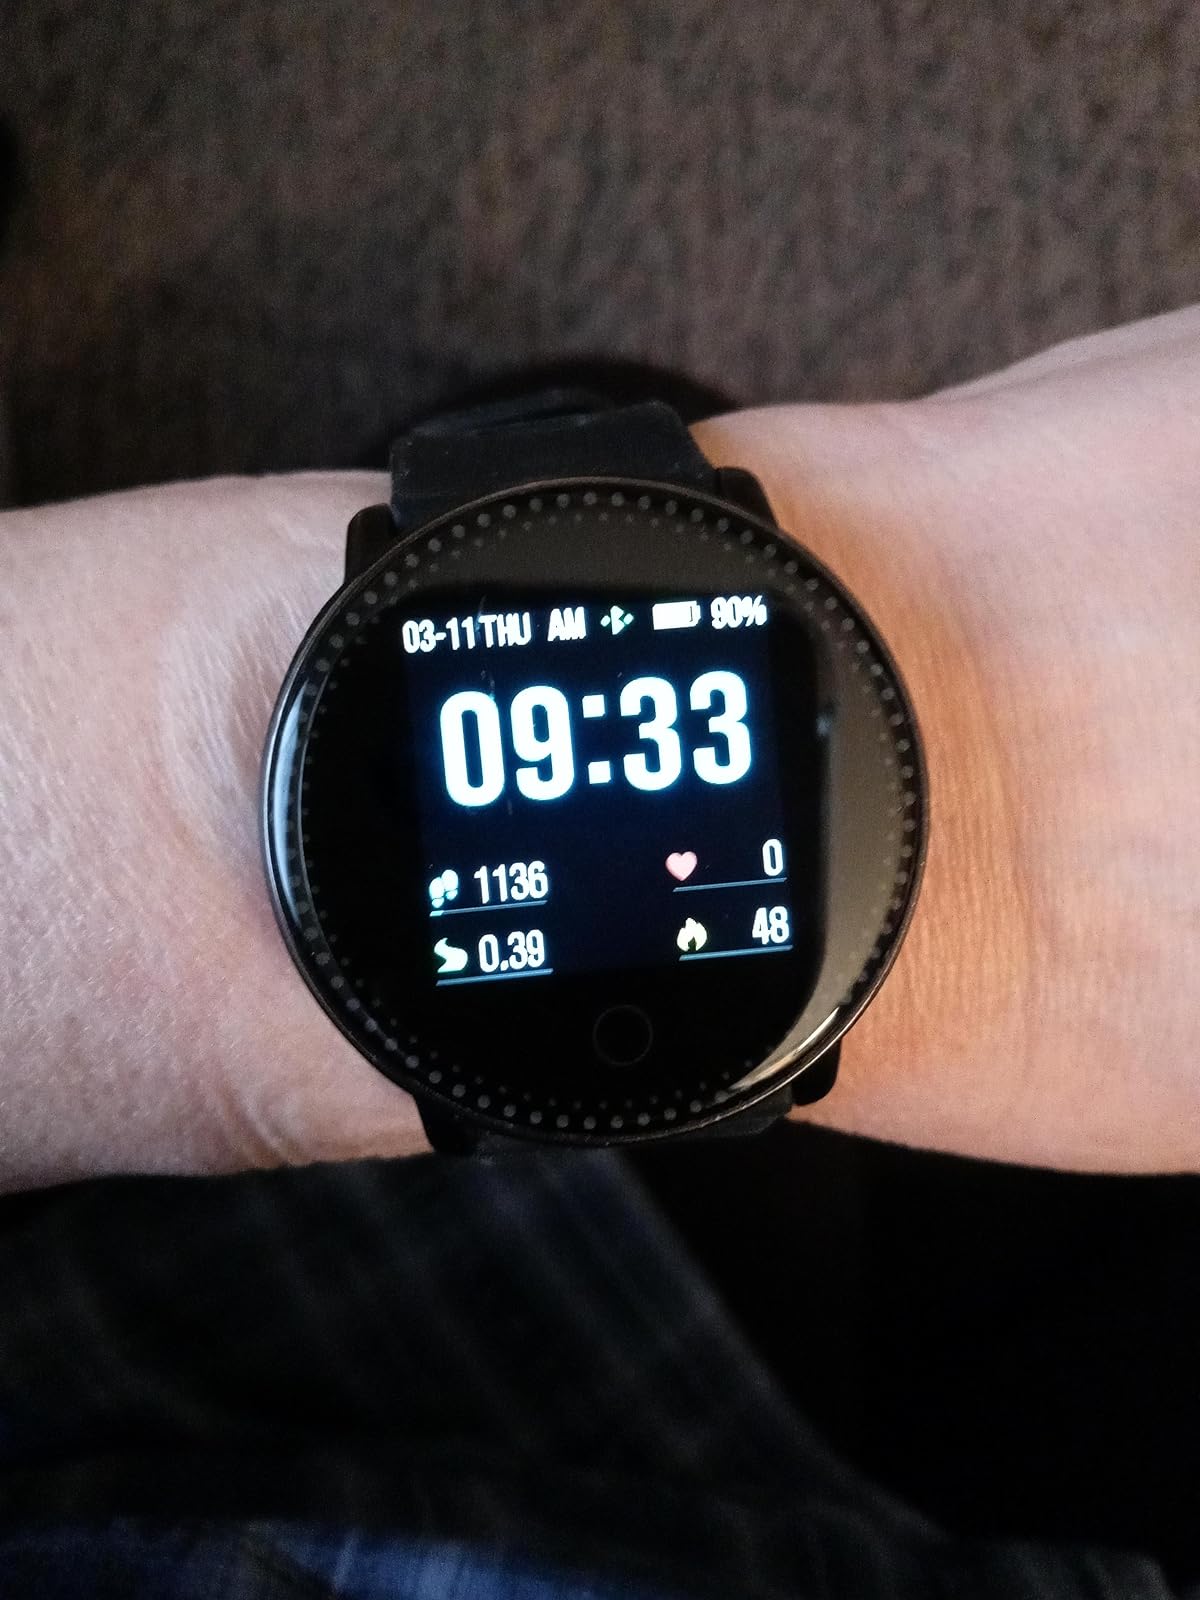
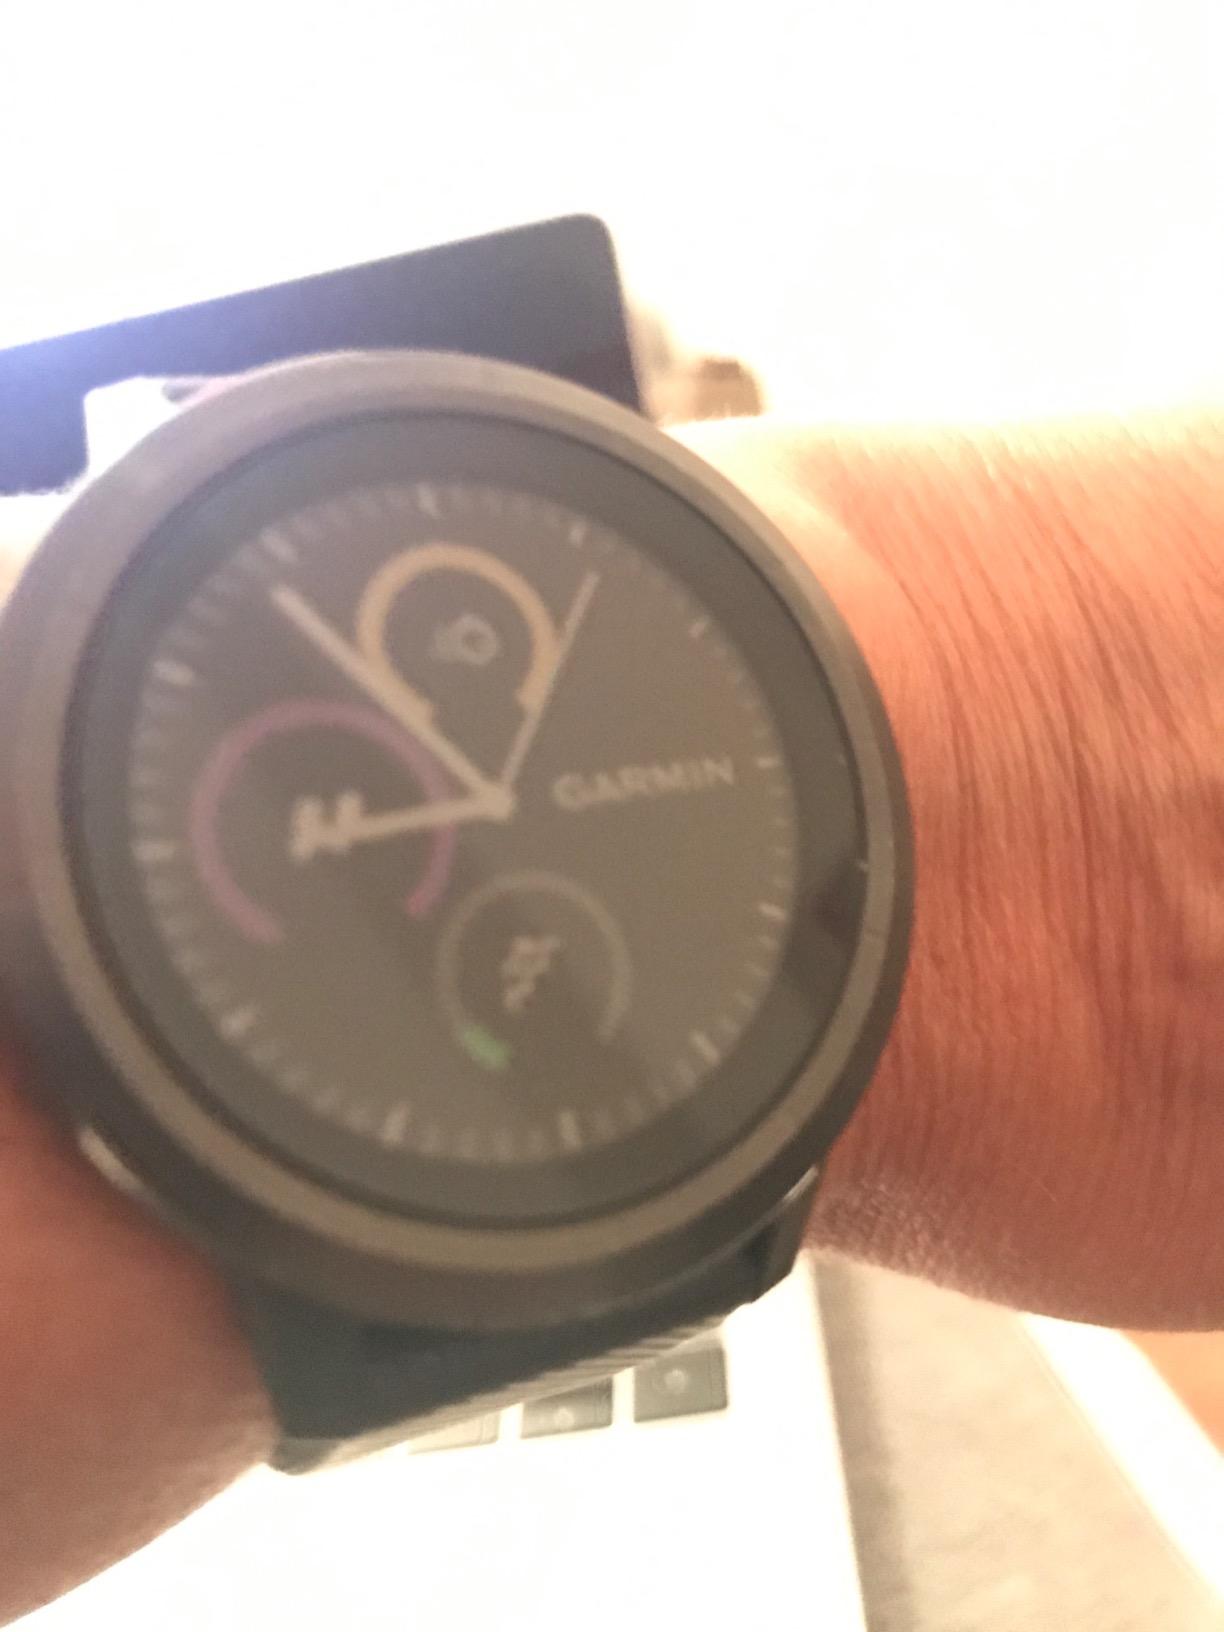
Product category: smartwatch
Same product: no